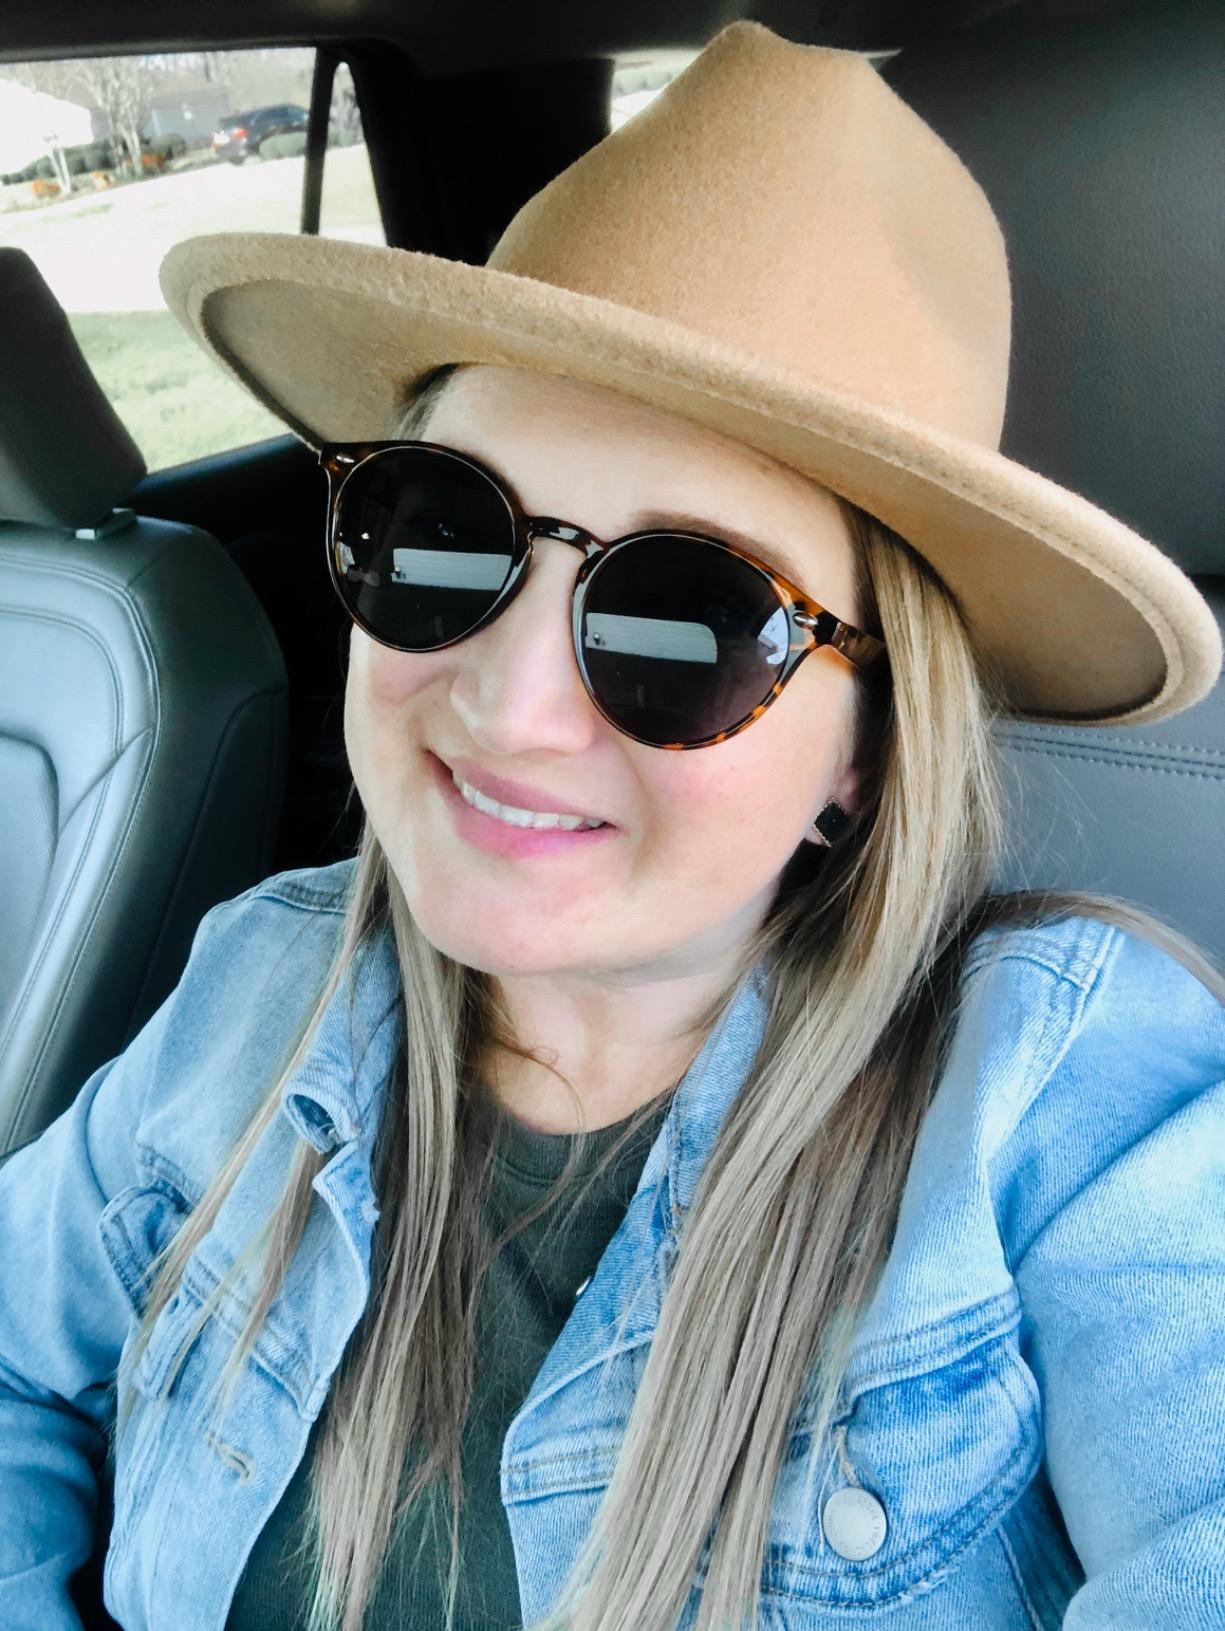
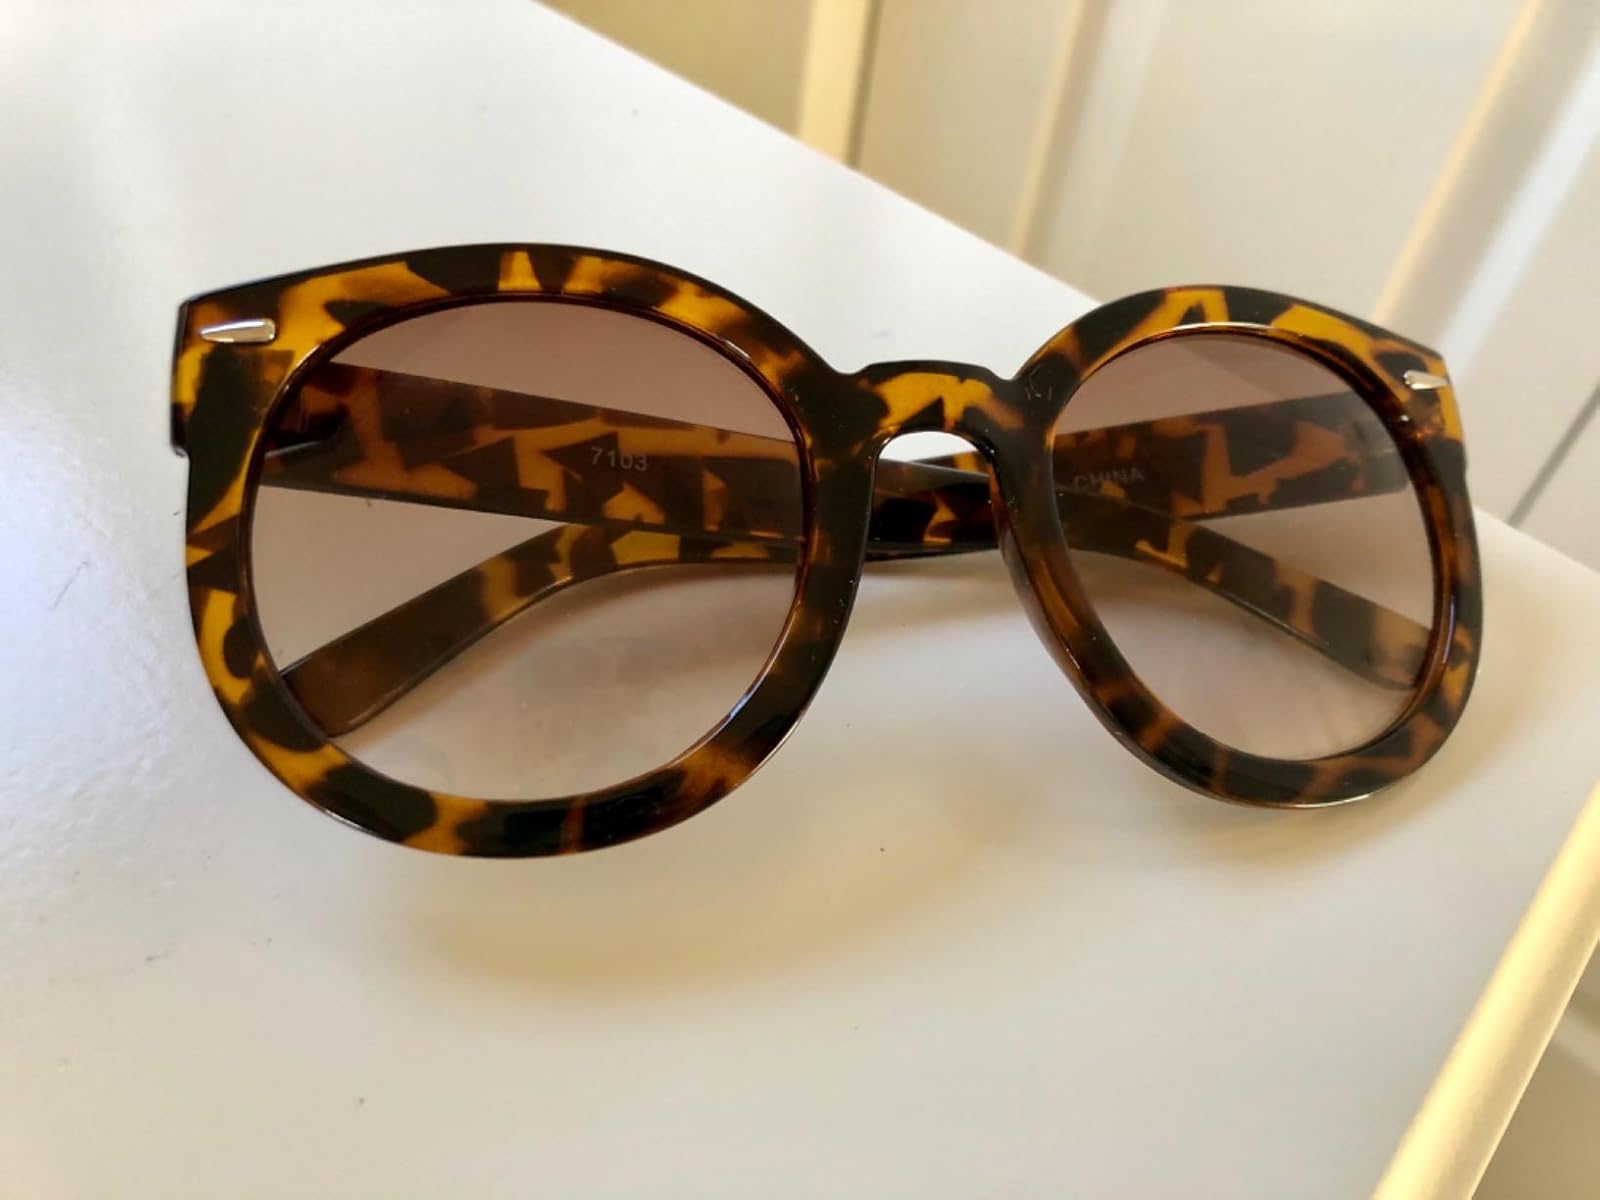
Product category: accessories_sunglasses
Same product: no